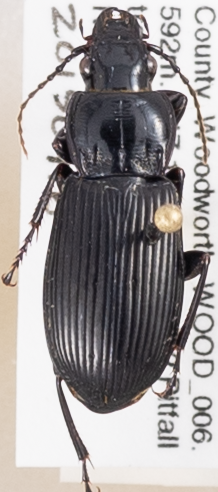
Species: Pterostichus melanarius melanarius
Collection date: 2015-09-16
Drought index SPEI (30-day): -0.988
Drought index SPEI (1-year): -0.32
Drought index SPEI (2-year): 0.54